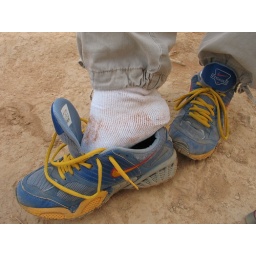
Shoes and socks filled with sand after walking on the dunes (Photo by Jitka)